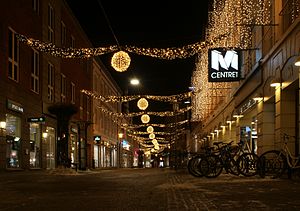
Sct. Mathias Gade
En del af Sct. Mathias Gade i december 2010.
Julebelysning i Sct. Mathias Gade, Viborg. Til højre er vist hovedindgangen til Sct. Mathias Centret, et indkøbscenter i Viborg midtby. Den viste julebelysning benyttedes første gang i 2010 og består af lysdiodelamper. Fakta ifølge ""Viborg Nyt"", Uge 48, 2010-12-10, s. 25, ""Viborgs julebelysning tager hensyn til miljøet"": I forhold til julebelysningen benyttet indtil 2009, vil den lysdiodebaserede belysing lede til årlige energibesparelser på 39000 kr/29000 kWh, svarende til 14.5 t CO2. Omkostningen for at opstille og tage julebelysningen ned var over 500.000 kr i 2009. Den samlede pris for belysningen er over 1.000.000 kr. sponsoreret af butiksejerne og da:Viborg Kommune. Perspektivkorrigeret vha. GIMP. En Manfrotto trefod blev benyttet under optagelsen. Gadens belægning er i mellemtiden taget op og er per oktober 2011 blevet udskiftet med en ny belægning bestående af granitsten fra Kina.
Sct. Mathias Gade er strøget i Viborg bymidte og den længste af byens gågader. Blandt andet Palads Hotel, Sct. Mathias Centret og Generalkommandoen ligger i denne gade.